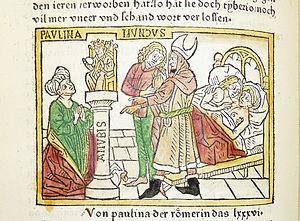
Decius Mundus est un chevalier romain ayant vécu sous le règne de Tibère, qui s'est fait passer pour le dieu Anubis auprès d'une femme de la haute société romaine pour obtenir ses faveurs à son insu, dans le cadre de la pratique de la hiérogamie.
Hieros gamos ou hiérogamie, désigne dans la mythologie, une union sacrée à caractère sexuel, un accouplement entre deux divinités ou entre un dieu et un homme ou une femme. Dans le domaine de la religion, elle désigne la représentation rituelle par des humains de cette alliance sexuelle divine.